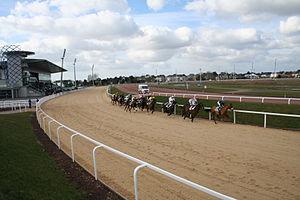
Après-midi de courses à l'hippodrome de Pornichet
L'hippodrome de Pornichet est un hippodrome situé dans la ville de Pornichet, en Loire-Atlantique.